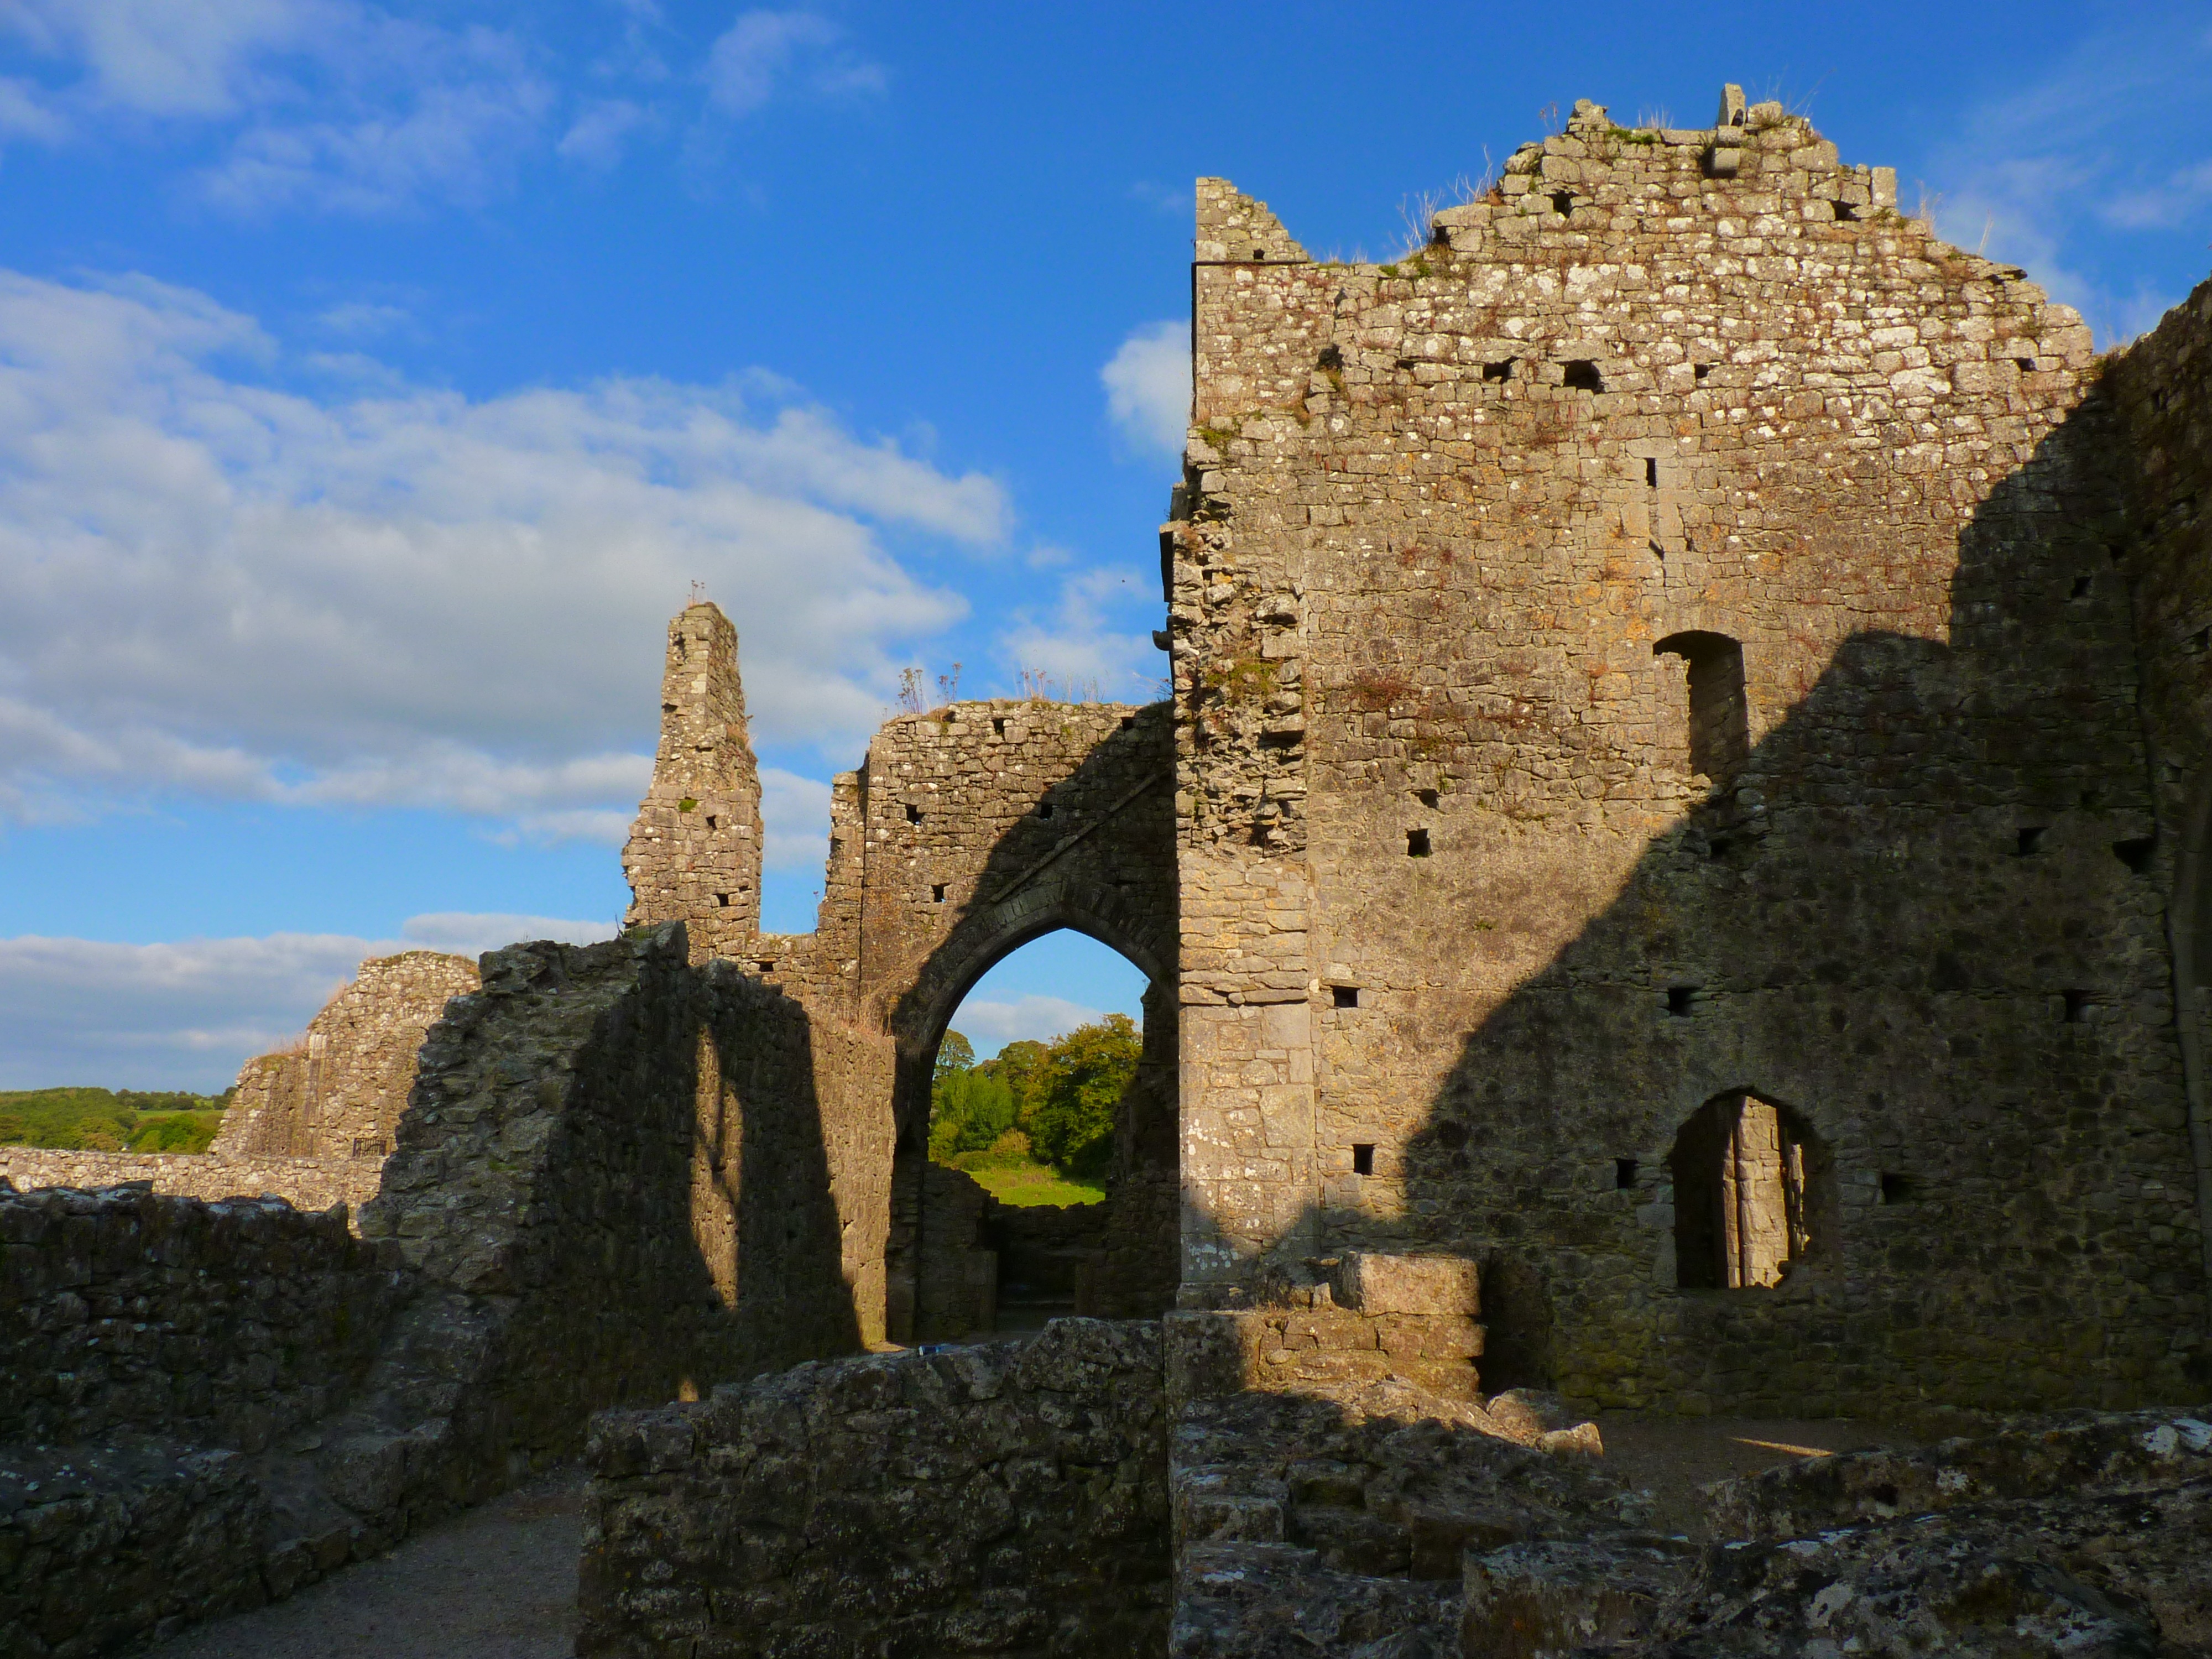
rock, building, chateau, castle, fortification, ruin, ruins, monastery, ireland, abbey, middle ages, monastery ruins, historic site, ancient history